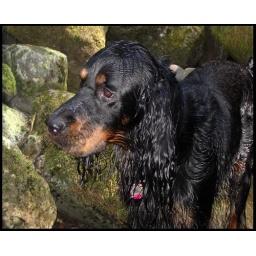
Can't wait to ride home in the car with him like that.